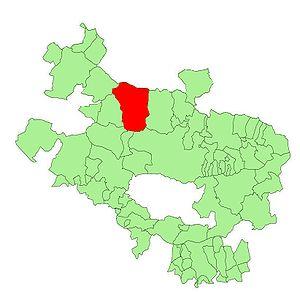
Zuia en basque ou Zuya en espagnol est une commune d'Alava, dans la communauté autonome du Pays basque en Espagne.